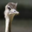
Label: bird